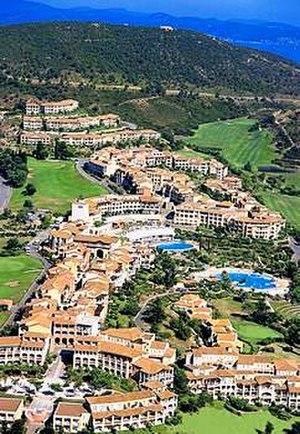
Saint-Raphaël est une commune française située dans le département du Var, en région Provence-Alpes-Côte d'Azur. C’est le chef-lieu du canton de Saint-Raphaël, le siège de la communauté d'agglomération Var Estérel Méditerranée, une station balnéaire et climatique de la Côte d'Azur.
Le tourisme dans le Var est l'une des activités économiques les plus importantes du département. Son histoire, débute aux environs de 1760, à Hyères, ville devenant une station hivernale de renom auprès des anglais grâce à son climat méditerranéen relativement doux. Attirés par cette environnement très agréable, de nombreuses autres personnalités y séjournent ou s'y fixent telles que le futur roi d'Angleterre Georges IV, les écrivains Alexandre Dumas et Robert Louis Stevenson, l'historien Augustin Thierry, le poète Alphonse de Lamartine, ou encore l'académicien Paul Bourget. Ainsi, les premiers touristes du département du Var sont à la recherche d’un tourisme climatique, complété par des cures thermales, pratique déjà ancienne demeurant en vogue. Dès le début du XIXᵉ siècle, la pratique des bains de mer commence à se développer en France sous l’impulsion de l’aristocratie européenne et du monde des arts et des lettres, n'hésitant pas de prendre leurs quartiers d'été au bord des villes littorales et de Méditerranée.
Un village de vacances, ou centres de vacances au Québec, aussi familièrement appelé club de vacances ou centre de villégiature, est un hébergement touristique organisé en plusieurs bâtiments, tels que des appartements, des bungalows ou des chalets, et proposant des services liés à l'hôtellerie, ainsi que des équipements et des activités de loisirs. Ces villages peuvent constituer des destinations à part entière, ou se situer dans des zones touristiques comme des stations de sports d'hiver, thermales ou balnéaires. On emploie également le terme village de gîtes pour désigner des petites structures allant généralement de cinq à trente hébergements maximum.
Cap Estérel est un village de vacances en France créé et exploité par le groupe Pierre & Vacances et situé sur le massif de l'Esterel, face à la mer Méditerranée, au lieu-dit Agay, sur la commune de Saint-Raphaël.